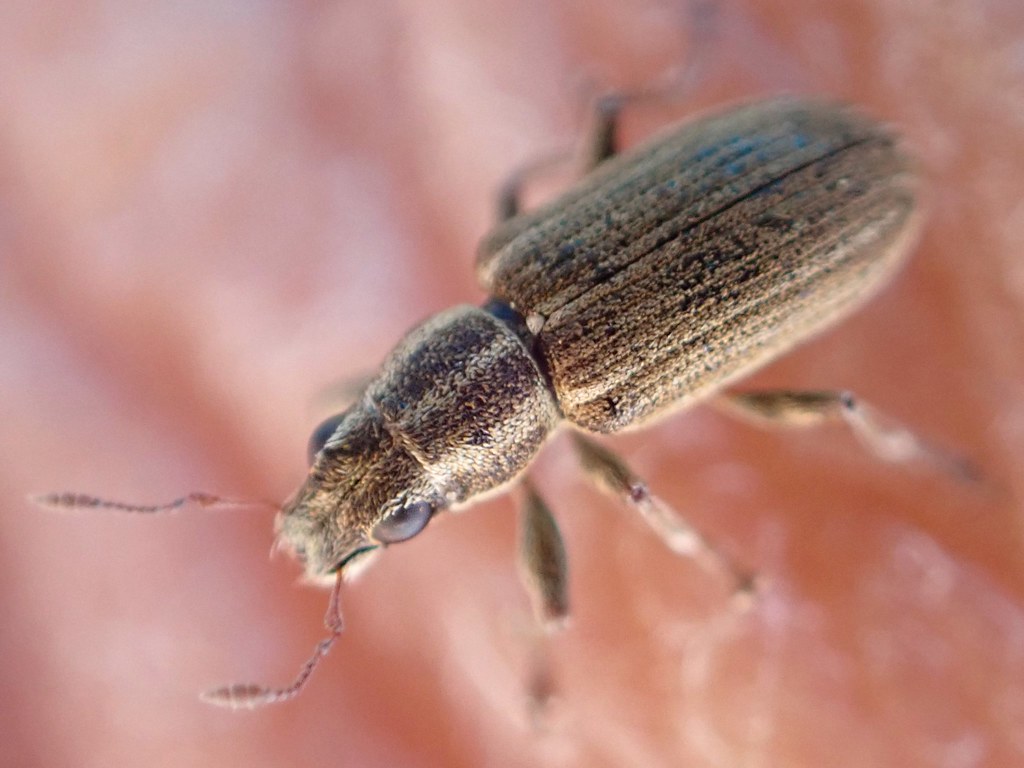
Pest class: pea_leaf_weevil